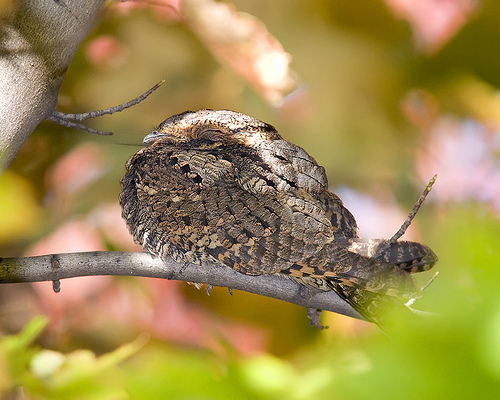
this bird looks like a rock or possibly like a piece of bark
this brown winged bird is in hibernation to protection itself from predators.
a unique bird with small clustered feathers that resemble scales.
this bird has a gold/black mottled back, tail and rump.
this fat, brown speckled bird has a very small, bland beak.
the bird has the tiniest black eyerings and small black bill as well as a round breast.
the wings of the bird has various shades of brown, black, and orange.
the bird has ruffled brown and orange feathers with a small short head.
this bird has wings that are brown and has a short bill
this bird is highly speckled with shades of brown and yellow.
Species: Whip Poor Will